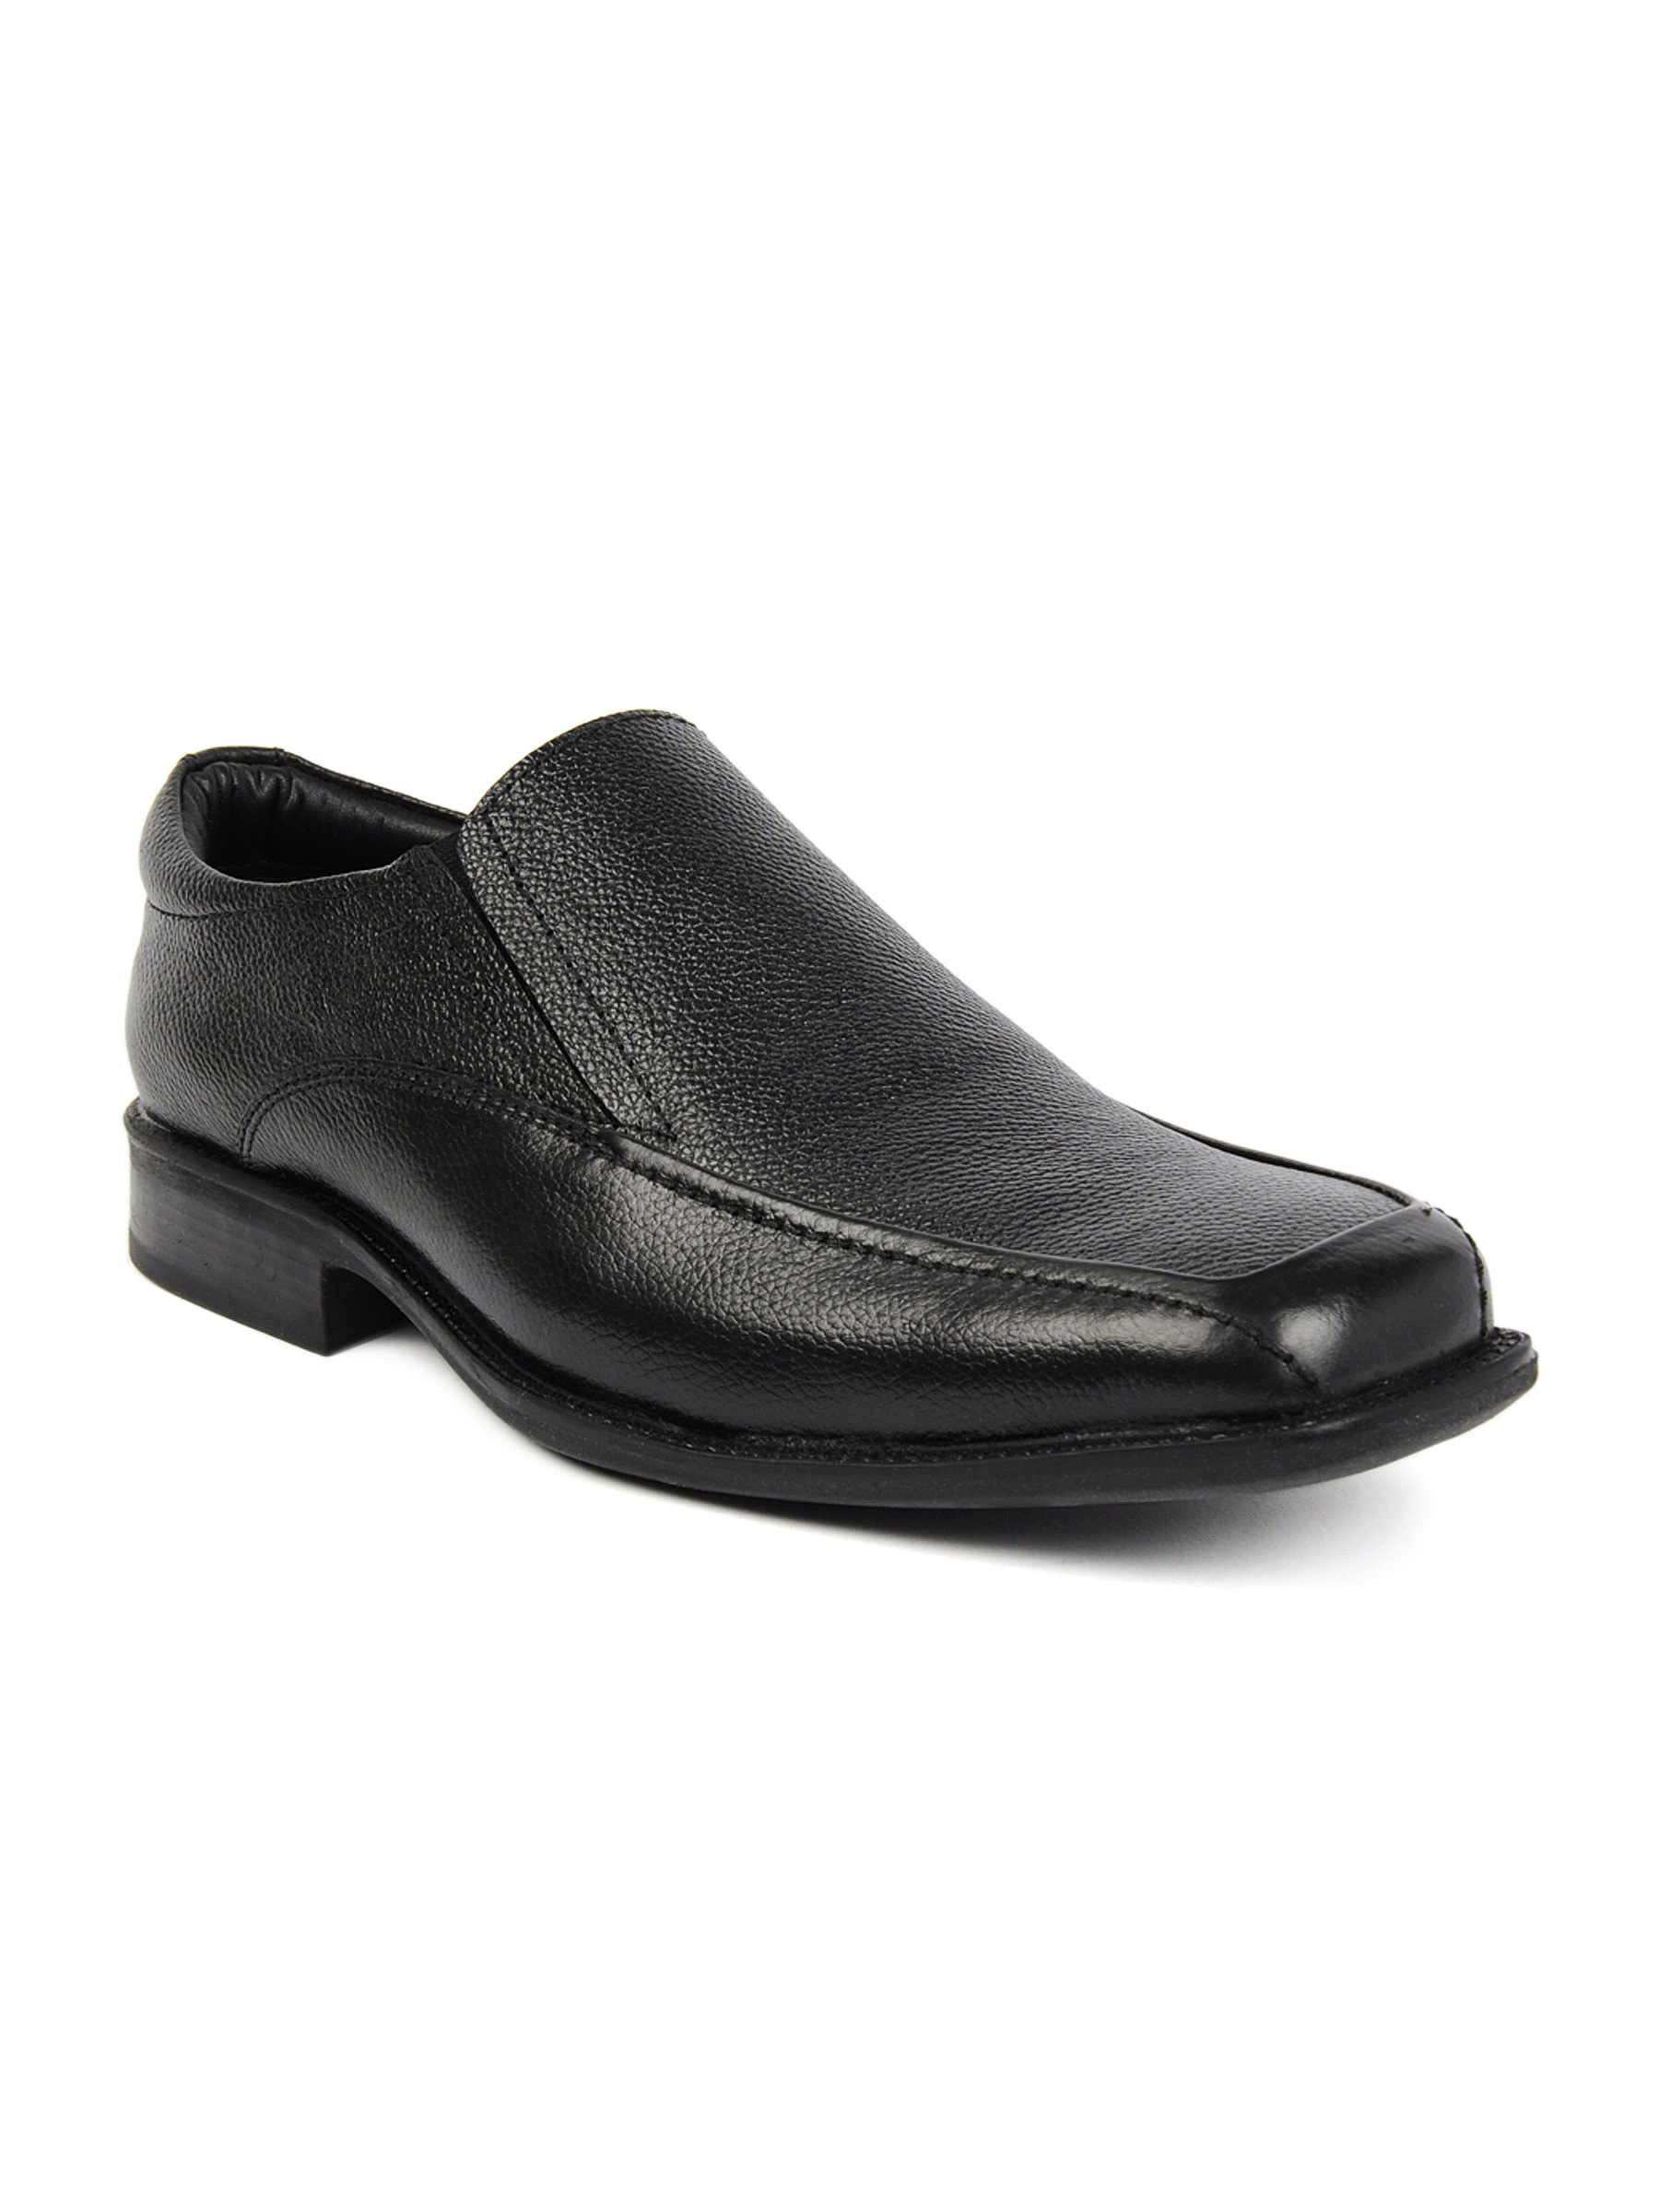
Hush Puppies Men Jungle Black Formal Shoes
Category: Footwear / Shoes / Formal Shoes
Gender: Men
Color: Black
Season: Winter 2015
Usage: Formal